List of localities in Tasmania

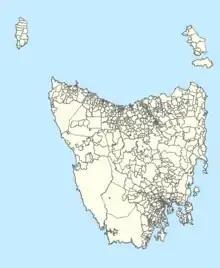
Map of locality boundaries in Tasmania.

This is a list of all bounded localities in Tasmania, Australia, as recognised by the Land Information System Tasmania. The definition of a locality for this list is an administrative area which uniquely defines the name of a place to enable street addressing, in metropolitan areas it may also be referred to as a 'suburb'. Every locality has been defined with boundaries that do not overlap with other localities. A locality may include a town having the same name.